Achterneed railway station

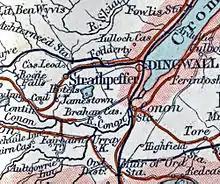
1899 map showing the location of the station 2 miles NNE of Strathpeffer

Opened in 1870, the station was sited two miles NNE of Strathpeffer between Dingwall and Garve. It was initially named Strathpeffer but the name was changed to avoid passenger confusion when the branch line to that town from Dingwall opened in 1885.